The Angel, Islington

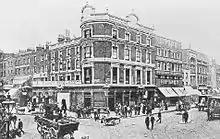
View of the Angel, Islington from the southeast, in the late 1890s

By 1630, the inn was owned by William Riplingham, officer of the Great Wardrobe. Riplingham built an extension of the courtyard ranges on the site of the Angel Inn around 1638, for which he was fined due to breaking building regulations. These ranges survived up to the early 19th century. By 1677, the Angel was owned by James Compton, 3rd Earl of Northampton, and occupied by Edward Fawcett, who ran the inn until his death in 1696. The premises accommodated livestock traders (drovers) destined for Smithfield Market, as well as long-distance travellers.